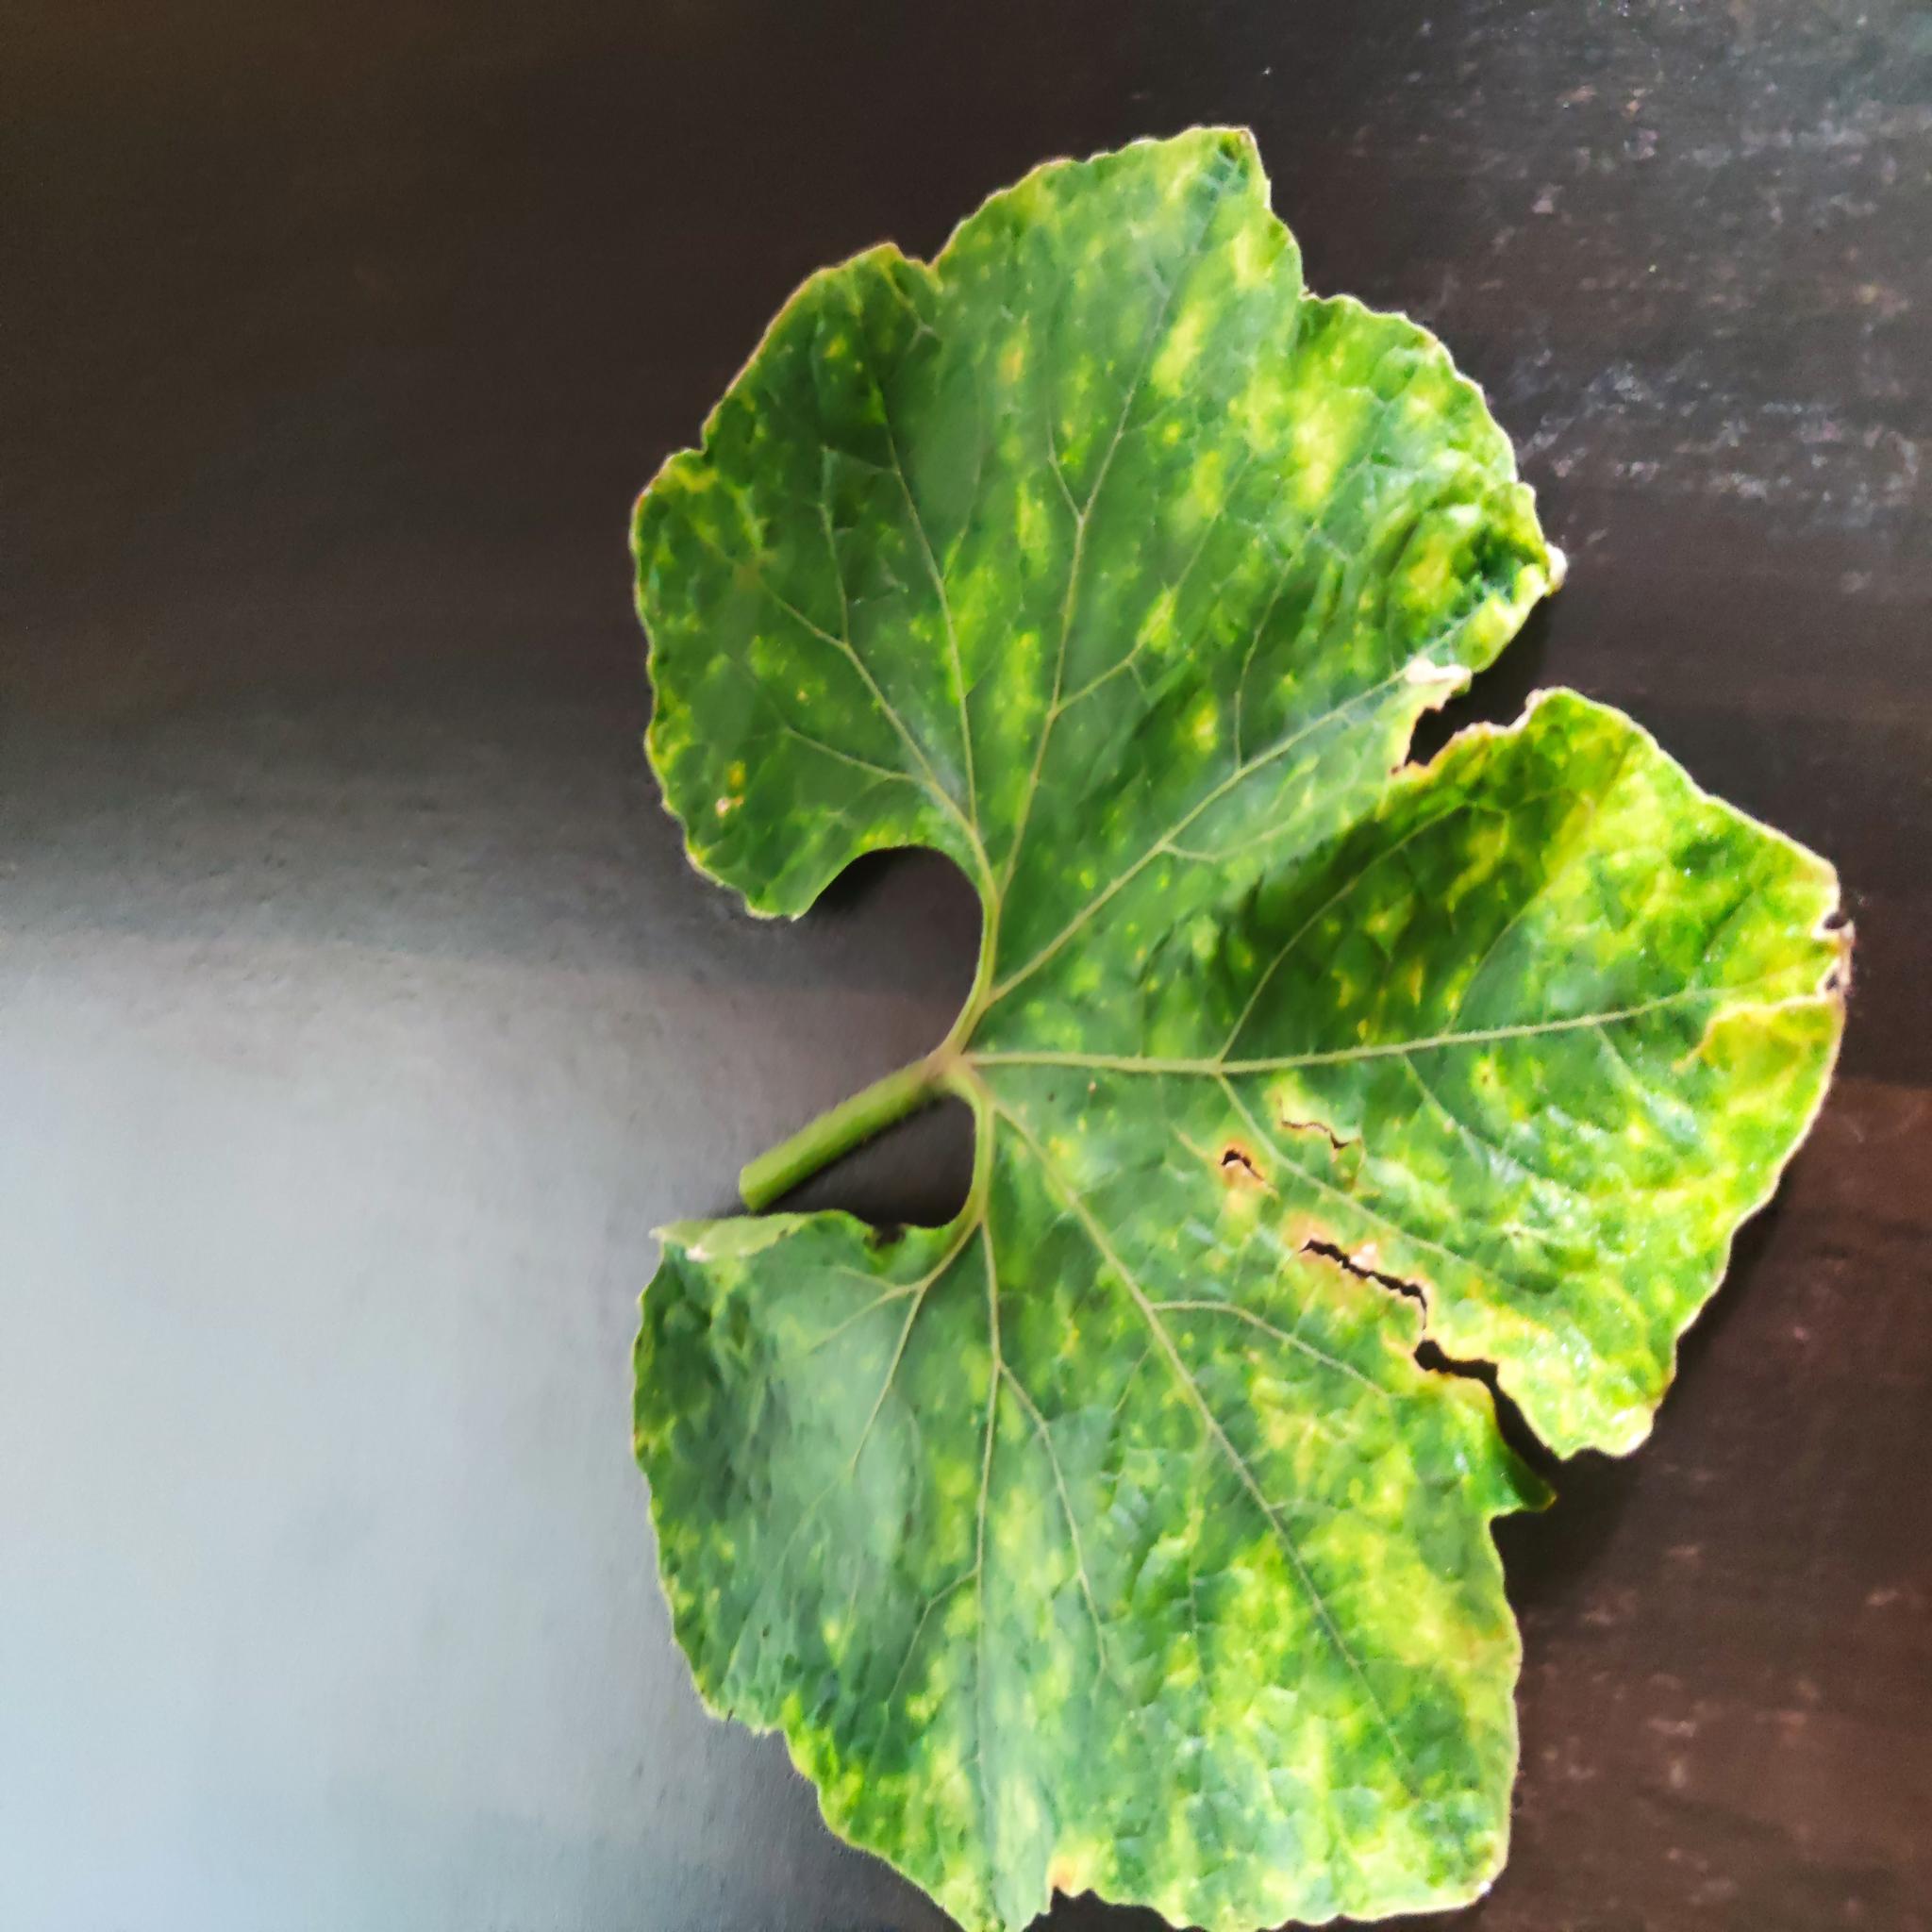
Label: Downy mildew